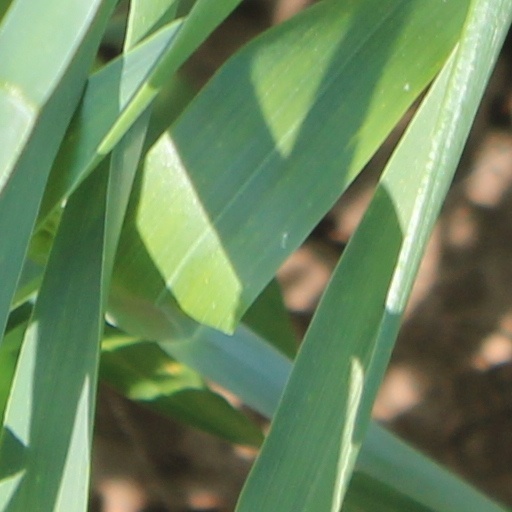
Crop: wheat